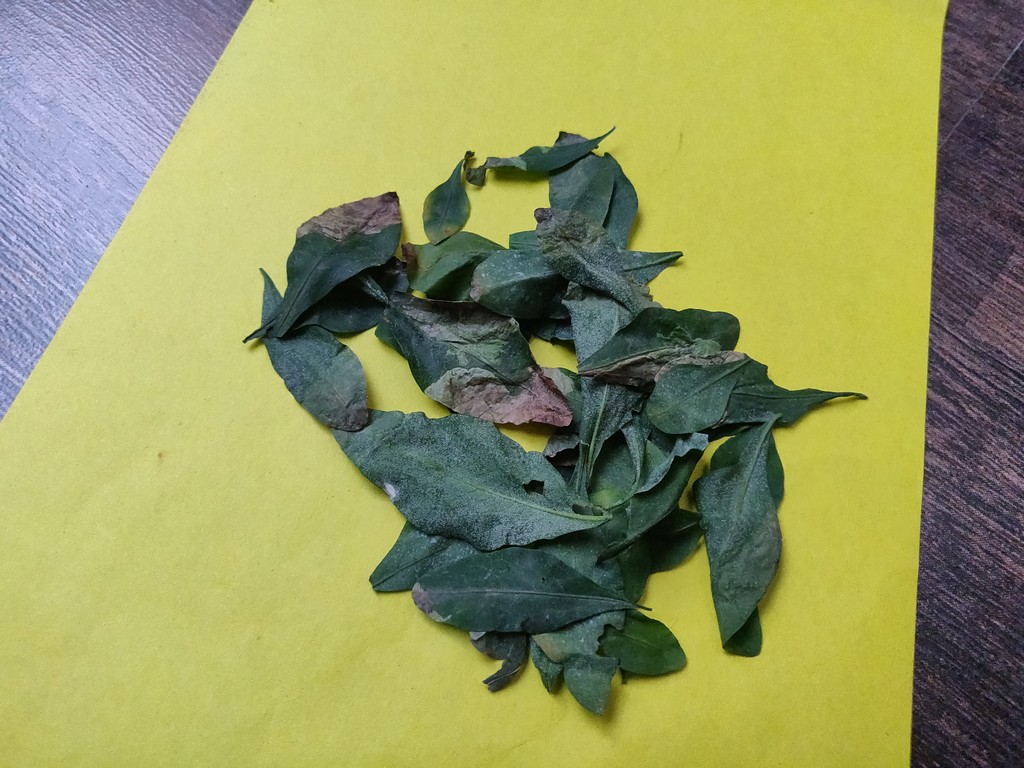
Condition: Unhealthy
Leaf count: multiple
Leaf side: unknown